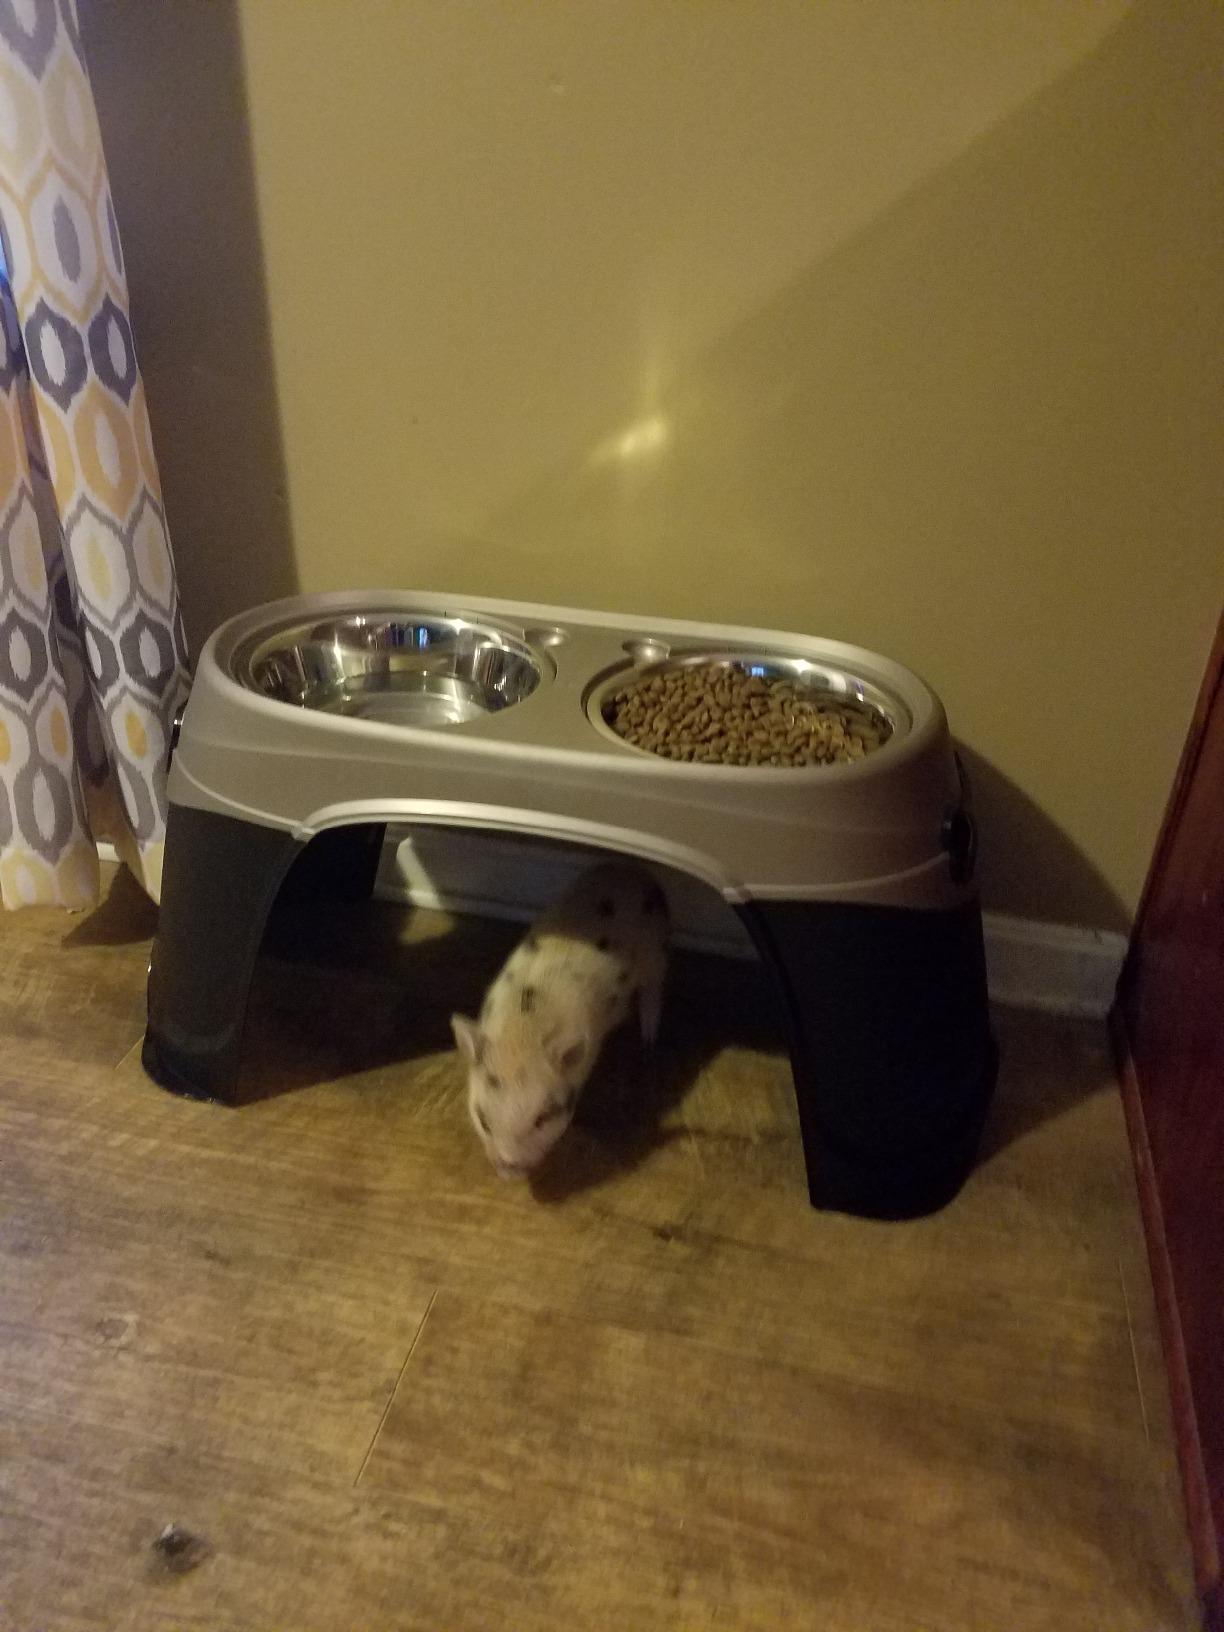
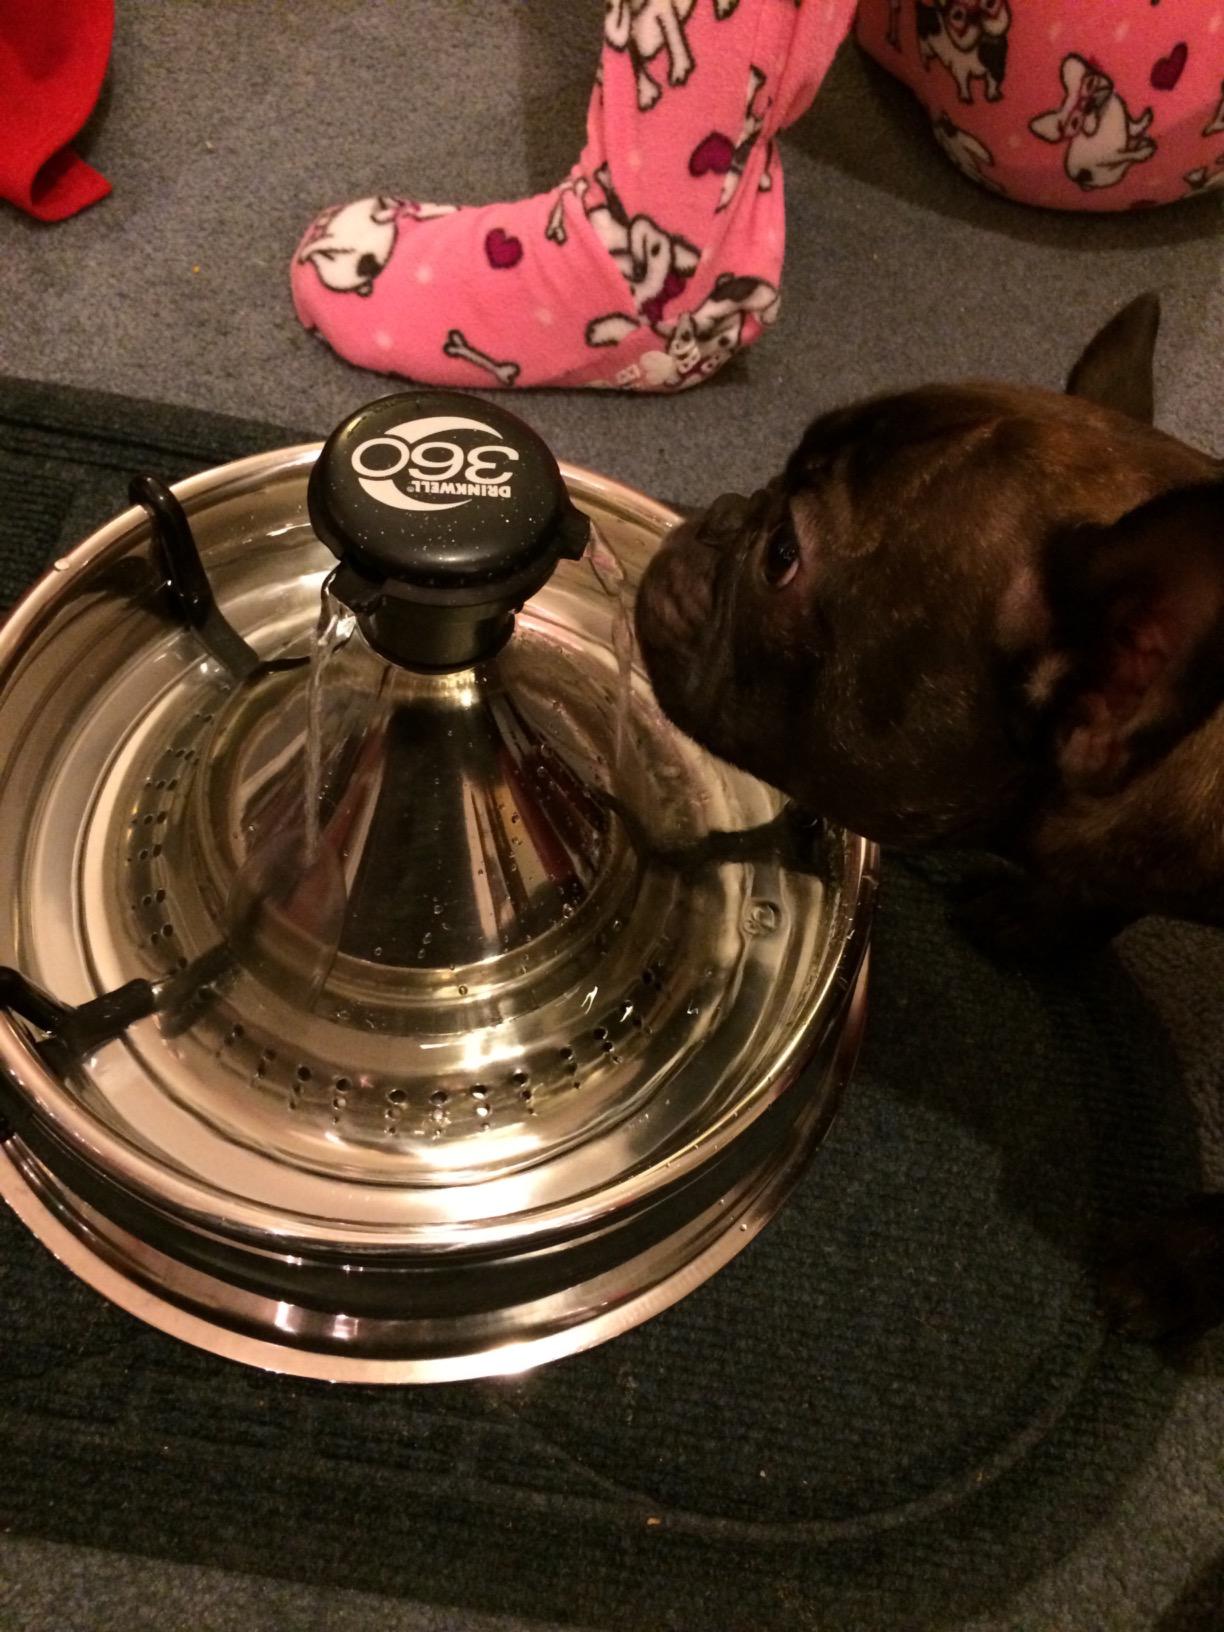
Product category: items_bowl
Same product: no